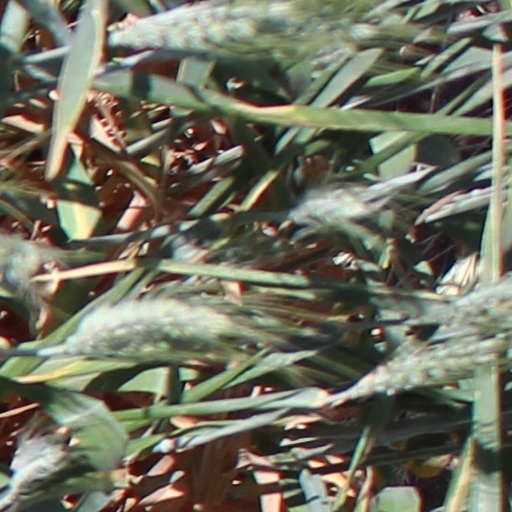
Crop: wheat